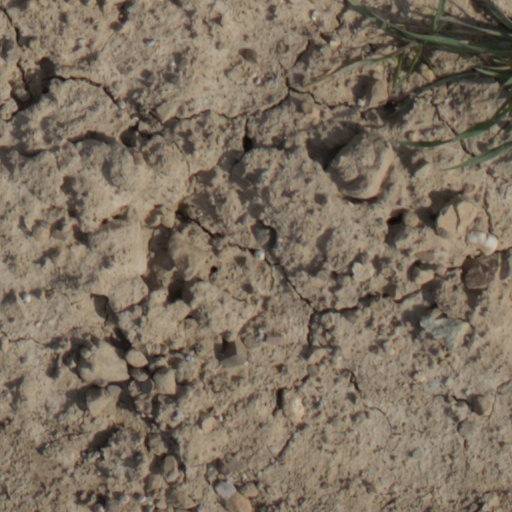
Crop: wheat